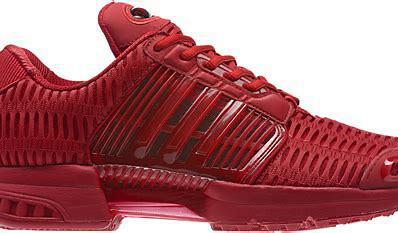
Brand: adidas
Model: Climacool